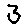
Label: 3